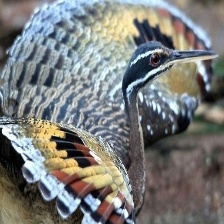
Species: SUNBITTERN
Scientific name:  EURYPYGA HELIAS